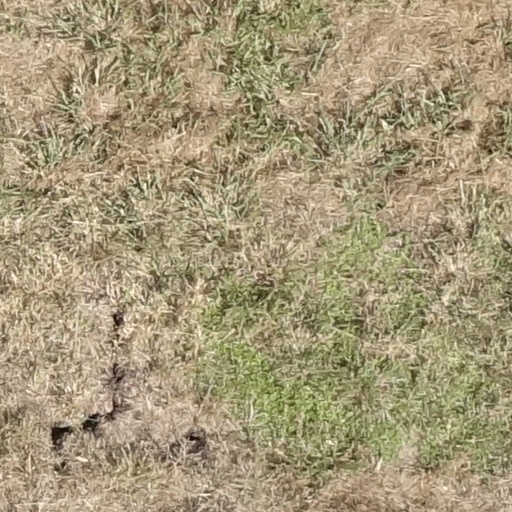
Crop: sorghum